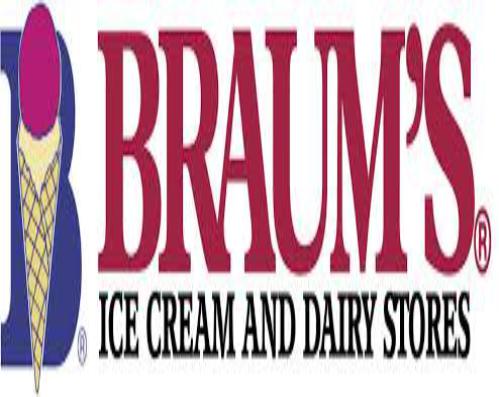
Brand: Braum's
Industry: Food